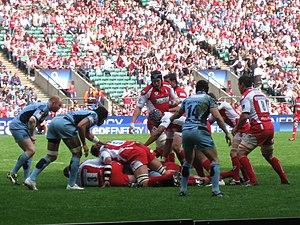
Les Cardiff Blues sont une sélection provinciale galloise de rugby à XV participant au Pro14, une compétition de rugby à XV réunissant des franchises ou des provinces galloises, irlandaises, écossaises et sud-africaines. Les Blues disputent également la Coupe d'Europe de rugby à XV.
Martyn Elwyn Williams, né le 1ᵉʳ septembre 1975 à Pontypridd, est un joueur de rugby à XV gallois, qui occupe le poste de troisième ligne aile. Il compte 100 sélections avec l'équipe du pays de Galles.
Gloucester Rugby est un club professionnel anglais de rugby à XV basé à Gloucester participant au Premiership.